Martin Urianstad

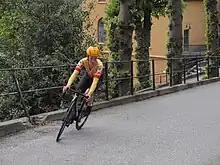
Urianstad at the 2023 Tour of Norway

Martin Bugge Urianstad (born 6 February 1999) is a Norwegian professional road cyclist, who currently rides for UCI ProTeam .